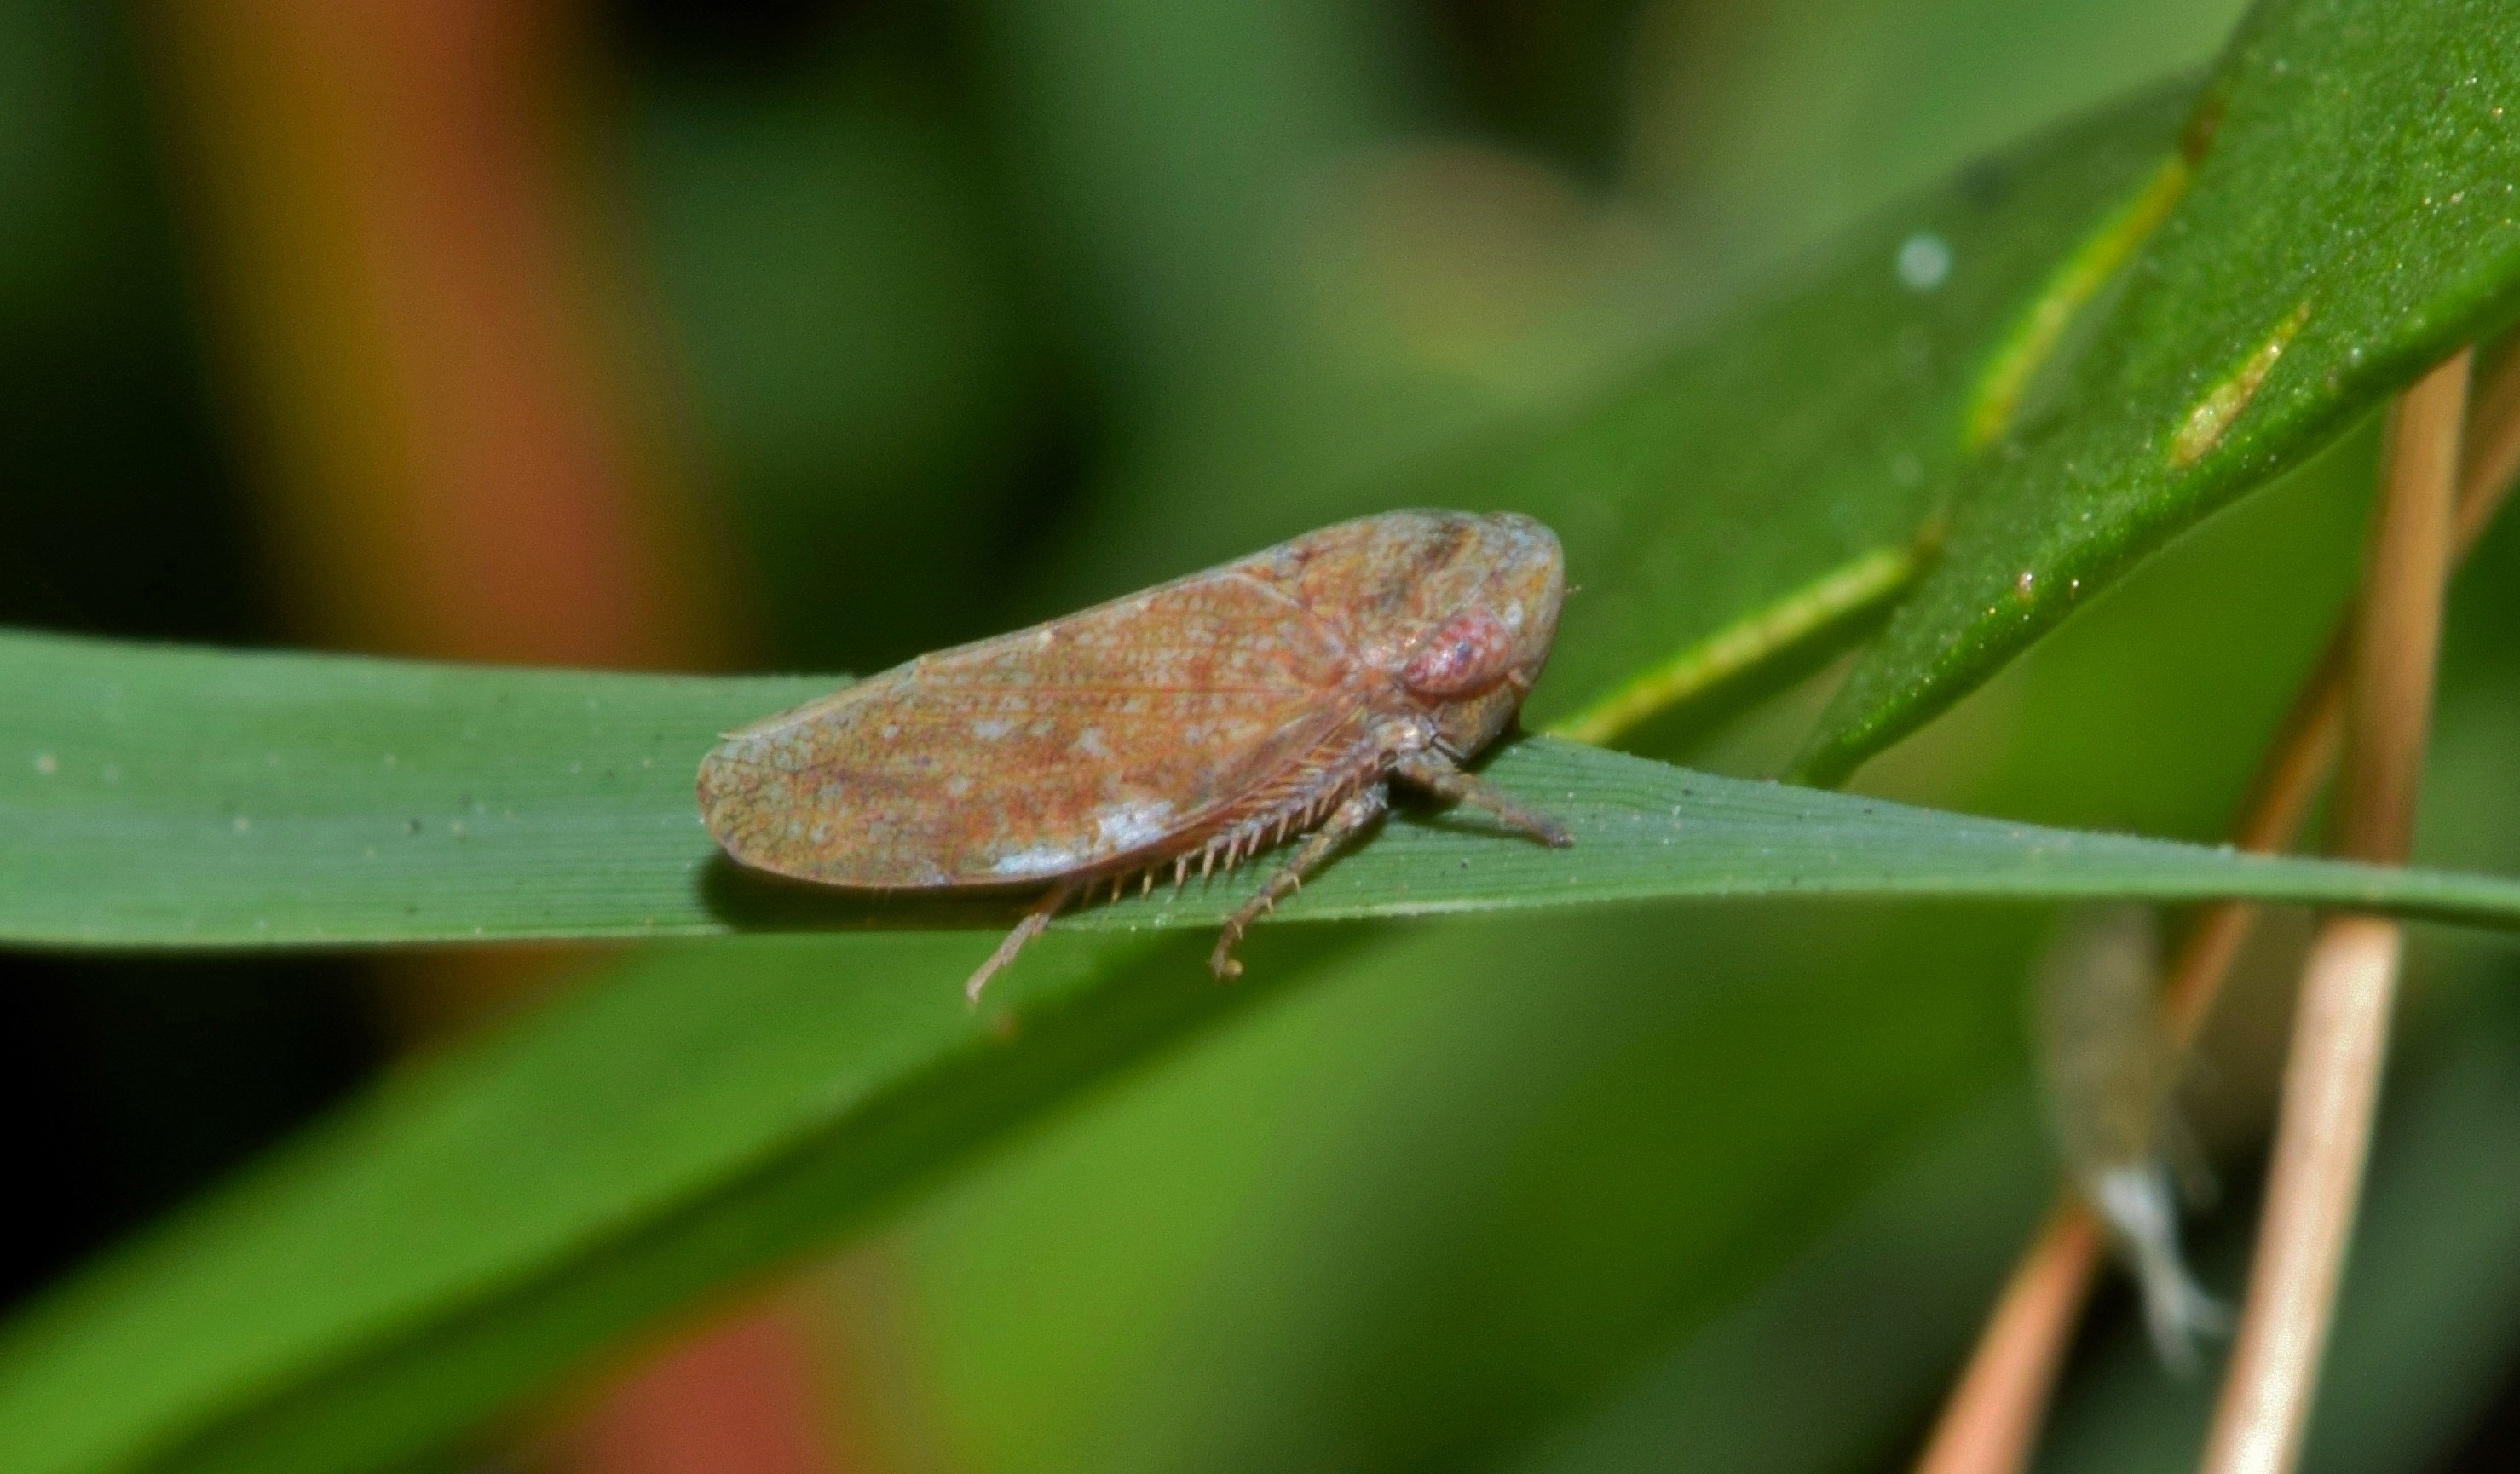
nature, grass, photography, leaf, animal, wildlife, green, insect, biology, fauna, invertebrate, close up, entomology, tiny, creature, cicadellidae, macro photography, arthropod, winged insect, small insect, flying insect, insectoid, leaf hopper, brown insect, deltocephalinae, iowanus, plant stem